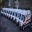
Label: ambulance